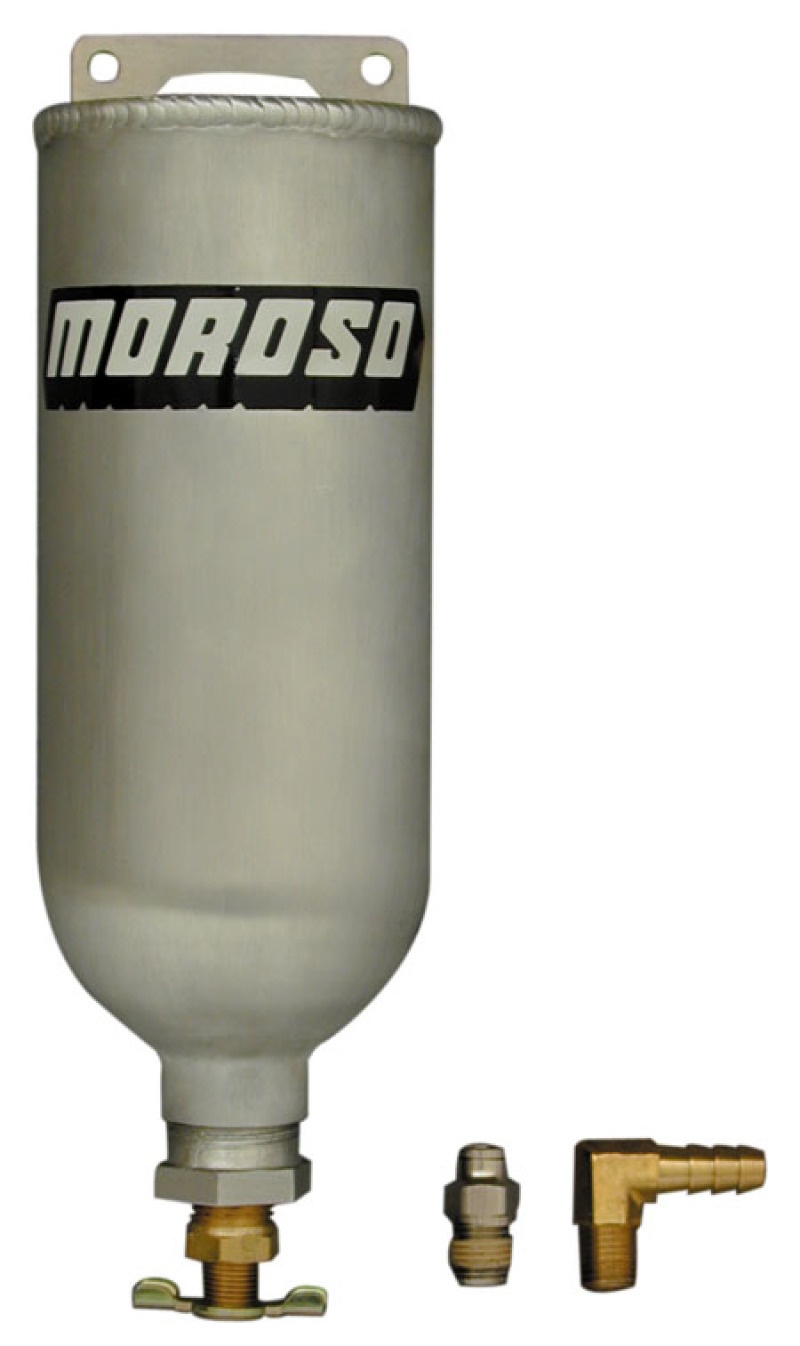
Moroso Radiator Recovery Tank - 1qt - 9in
Moroso Radiator Recovery Tank - 1qt - 9in
Brand: Moroso
Category: Vehicles & Parts > Vehicle Parts & Accessories > Motor Vehicle Parts > Motor Vehicle Cooling Systems > Expansion Tanks